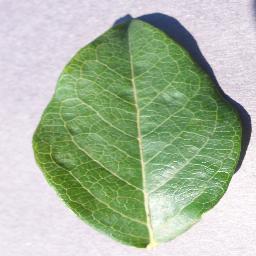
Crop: blueberry
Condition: healthy